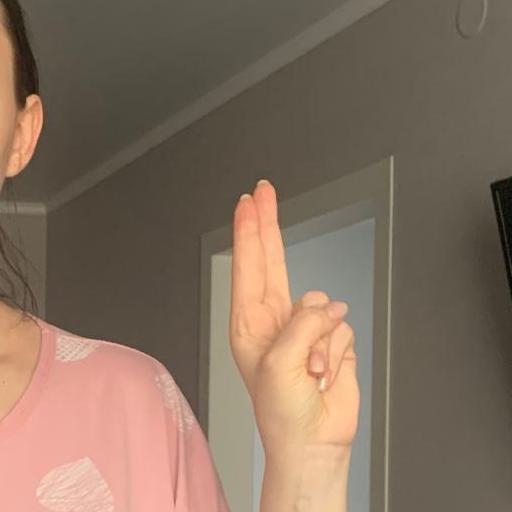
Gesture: two_up